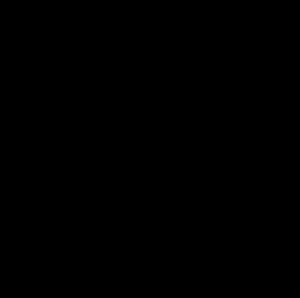
Fluvoxamin
Strukturformel
Fluvoxamin er et stof i kategorien SSRI, som er en gruppe af forskellige former for antidepressiv medicin. Fluvoxamin markedsføres under navnet Fevarin og i USA under navnet Luvox. Sammen med Zelmid er det en af ældste former for SSRI og var det første lægemiddel af denne type ordineret til en højere grad, da Zelmid hurtigt blev trukket tilbage fra markedet. I dag er det foreskrevet sjældnere, da de nyere SSRI'er såsom sertralin og fluoxetin har vist sig at være mildere og at have mere skånesomme bivirkninger. Fluvoxamin har dertil en kraftigere virkning, kombineret med en langt større risiko for kvalme, især i begyndelsen af behandlingen. Normalt ordineres fluvoxamin ikke før andre SSRI er afprøvet.